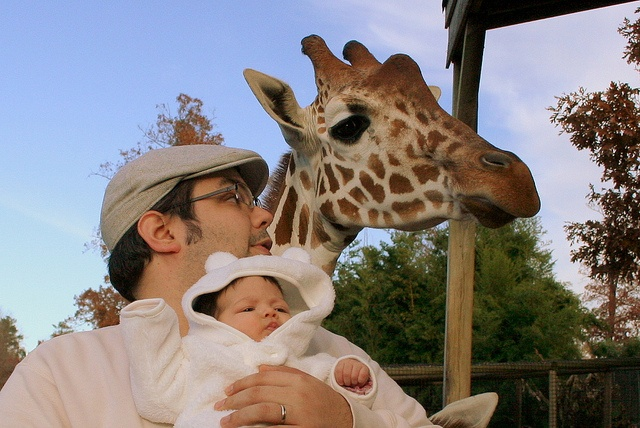
A man holds a baby while near a giraffee
A father and his child enjoying a giraffe.
Man holding a small bundled child next to a giraffe.
A man holding a baby looks over his should at a giraffe who is holding his head near the man's.
a close up of a person holding a baby next to a giraffe